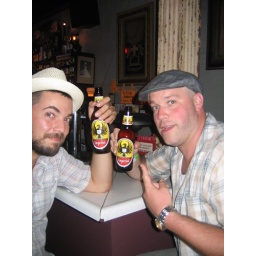
Drank by cute boys in hats!